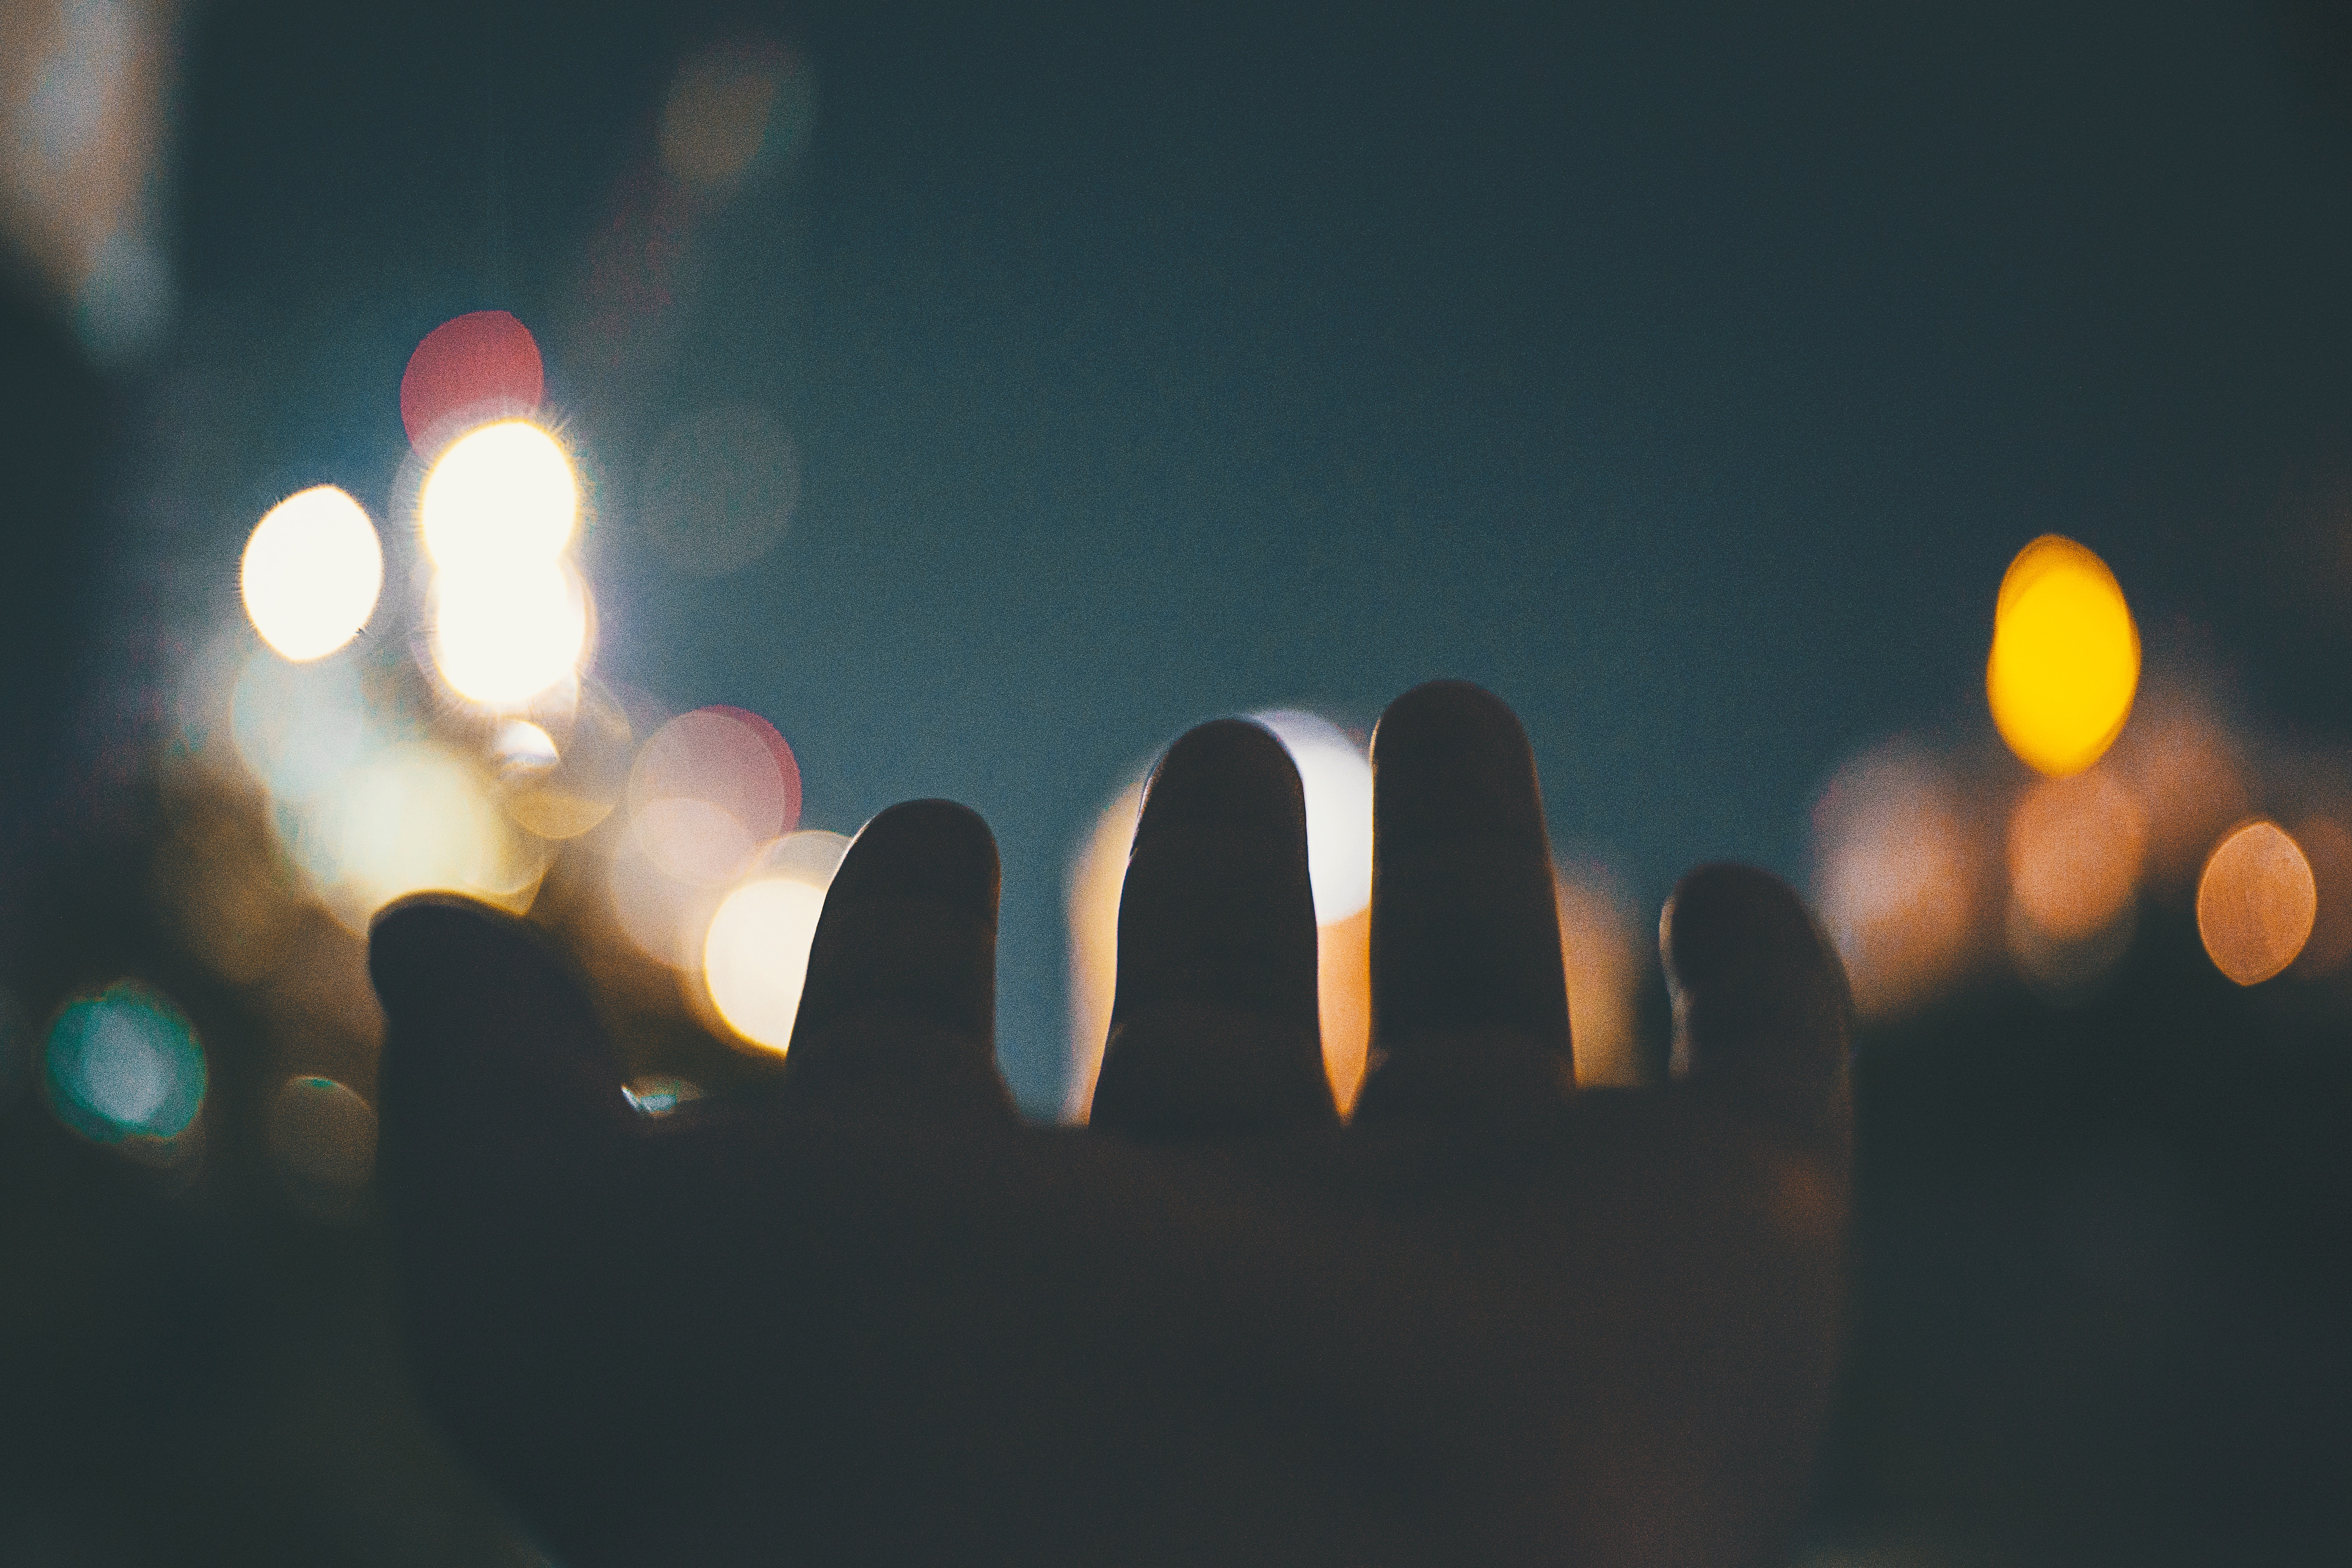
light, sky, lighting, hand, finger, cloud, night, lens flare, photography, darkness, heat